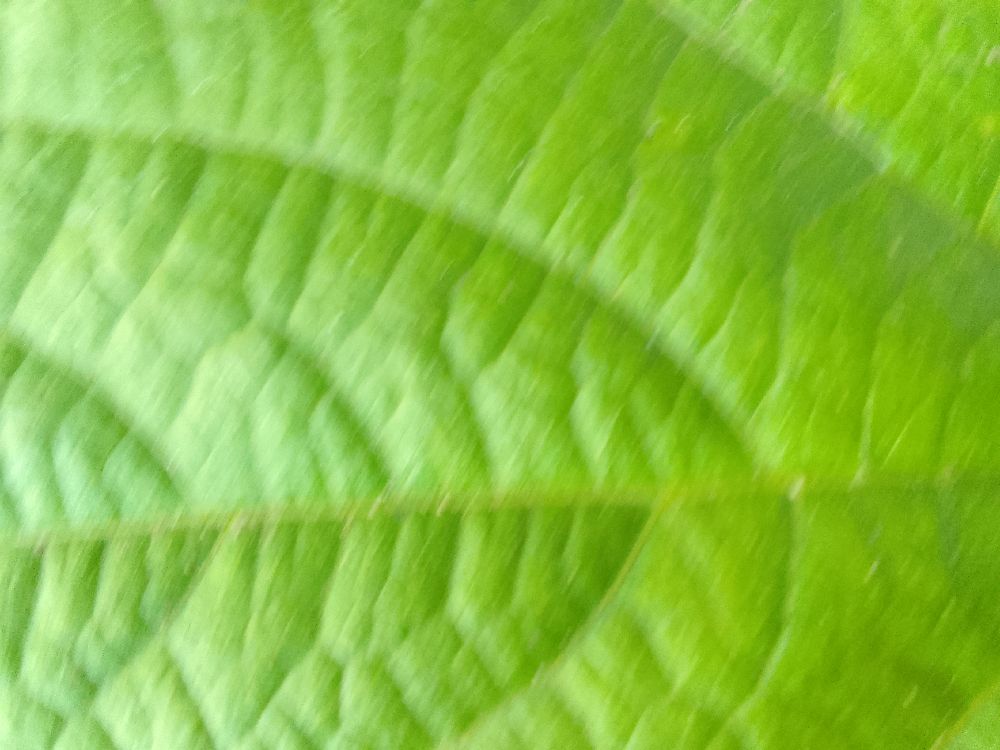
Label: healthy